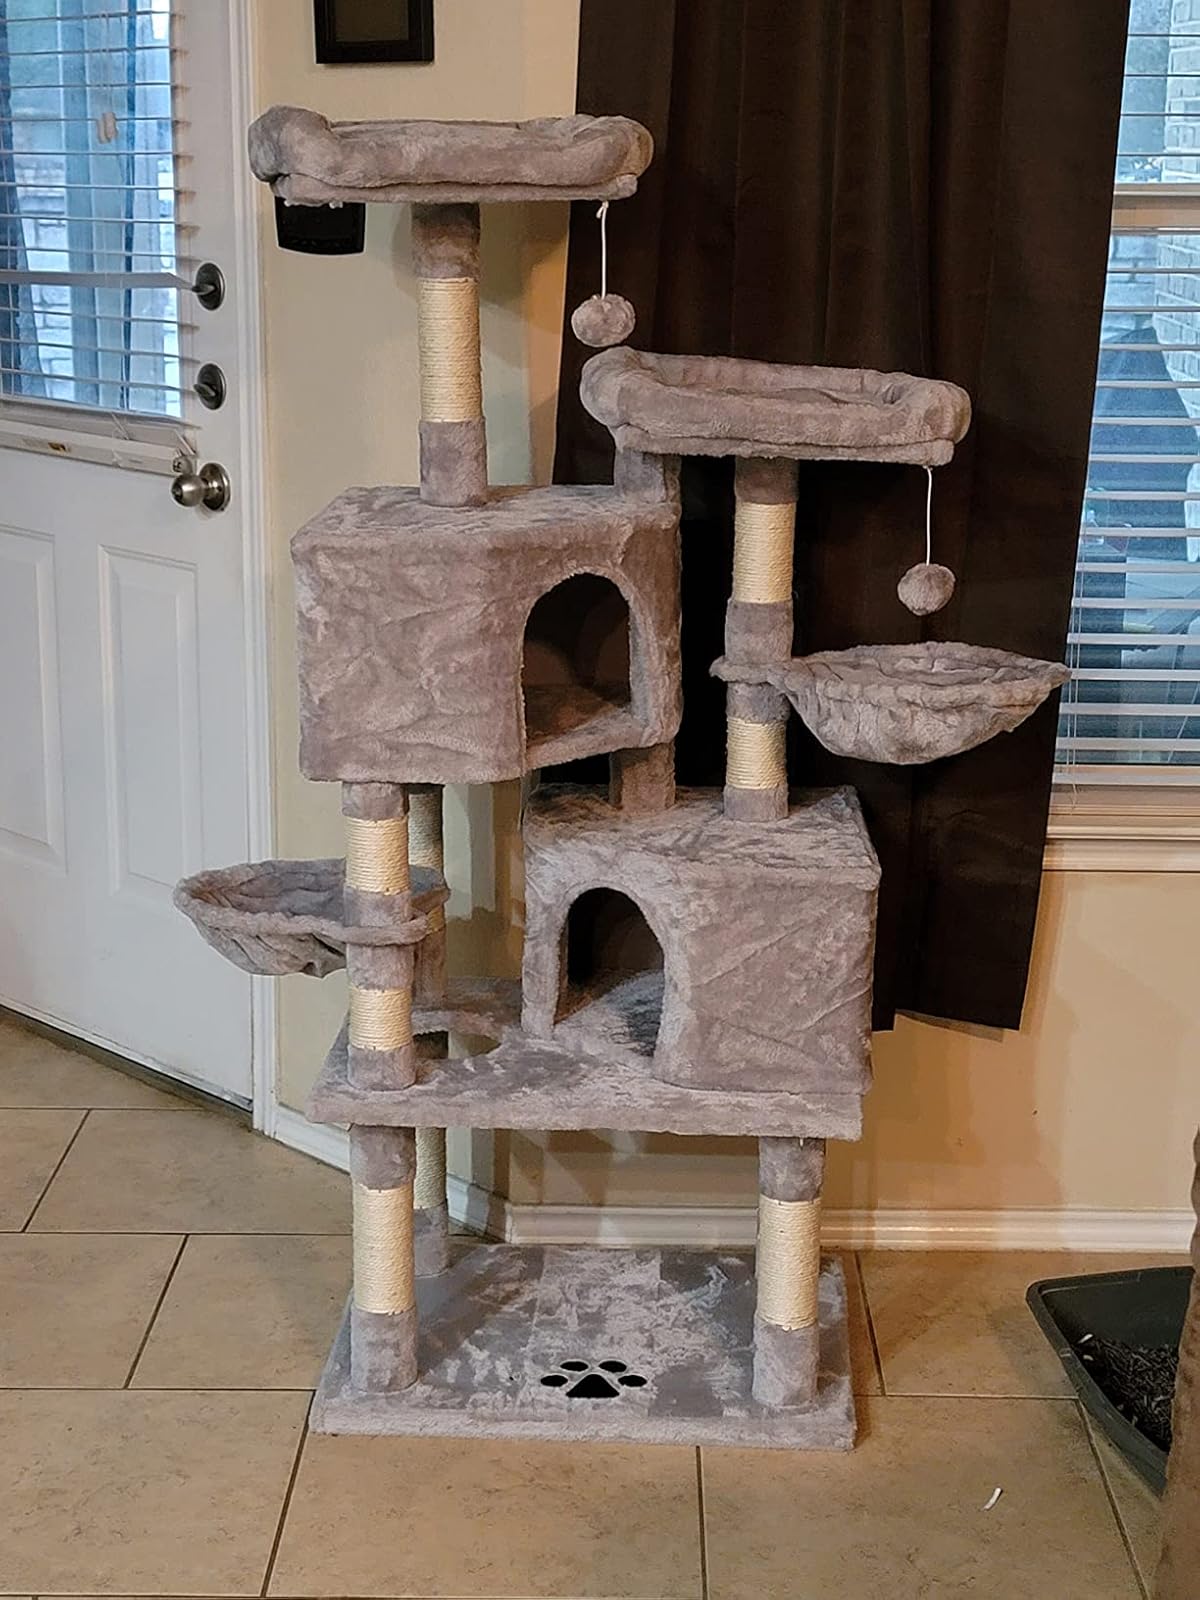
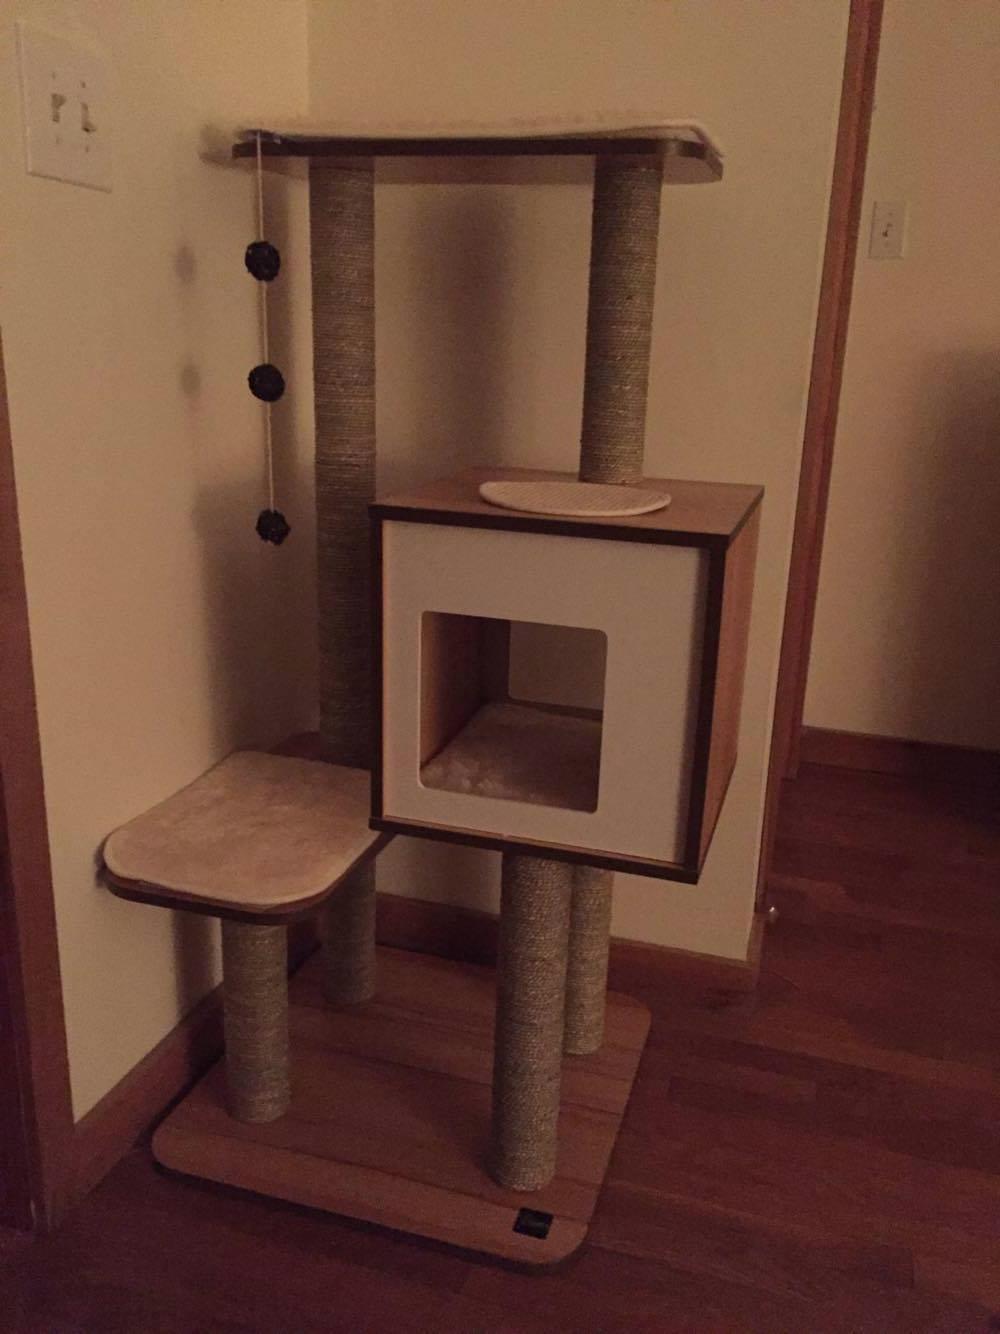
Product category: items_cat tree
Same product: no